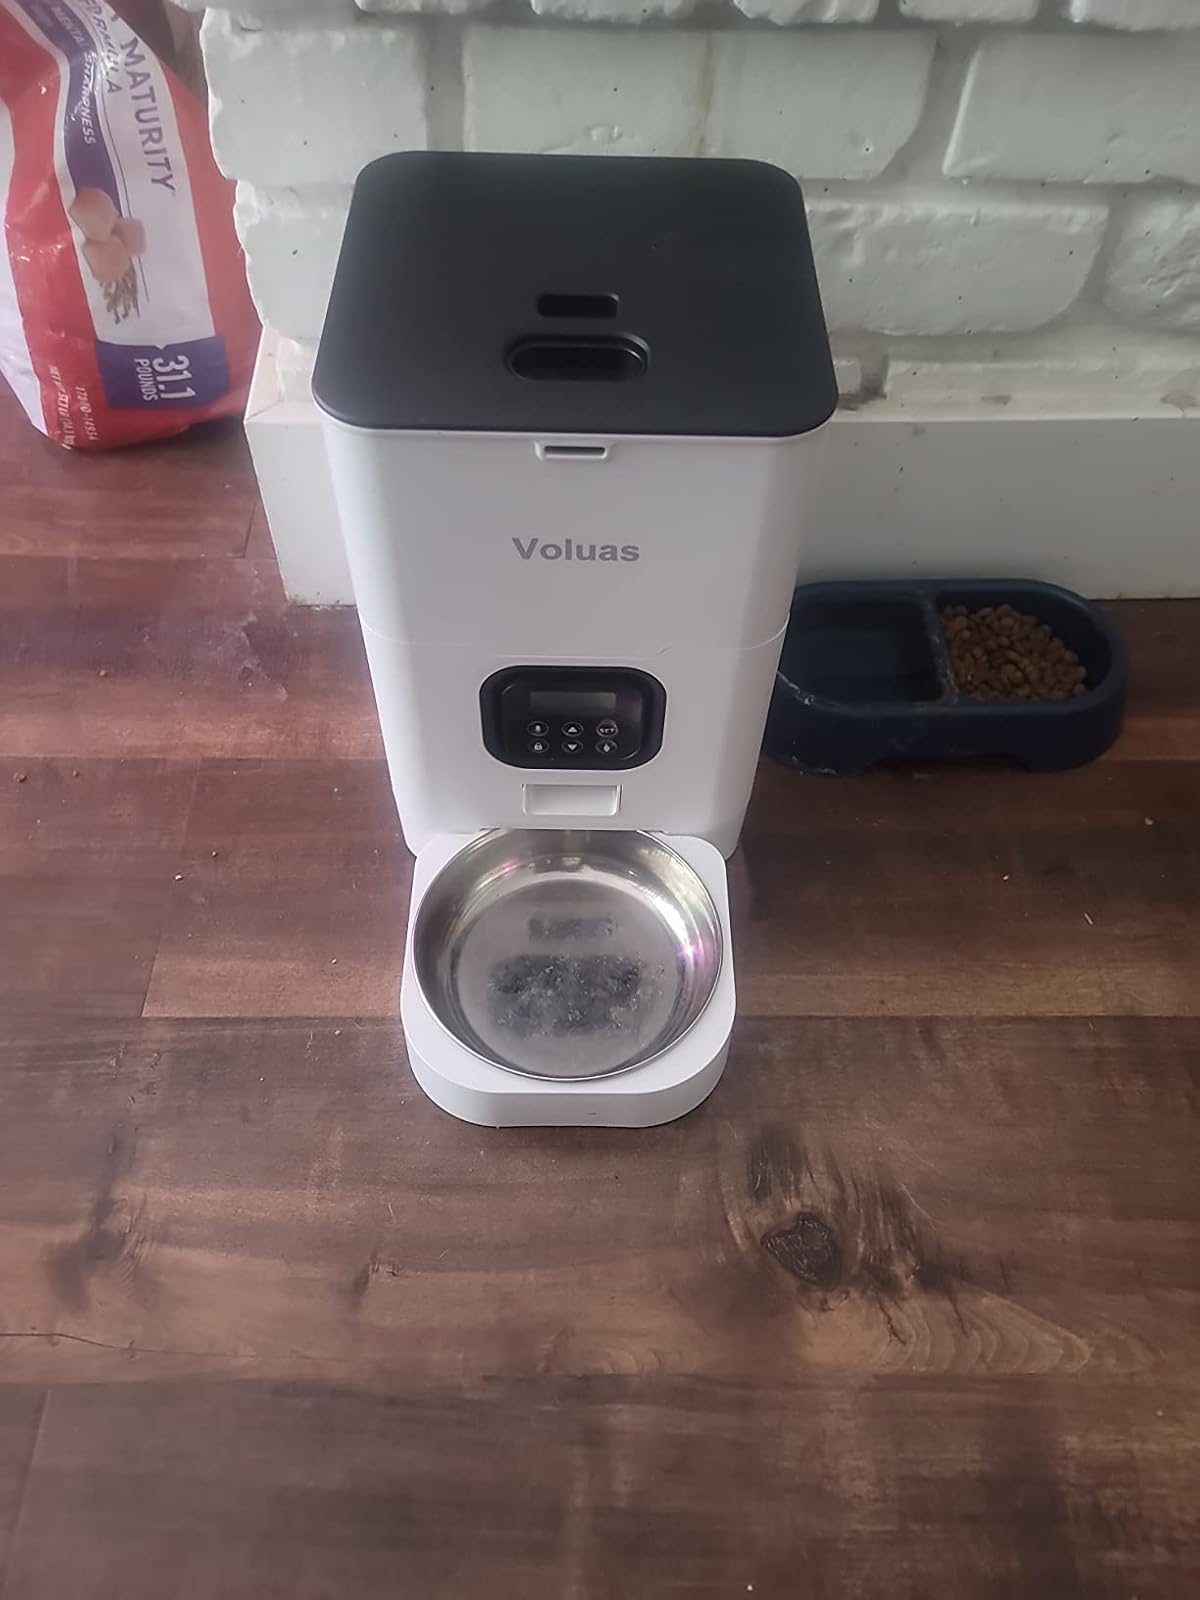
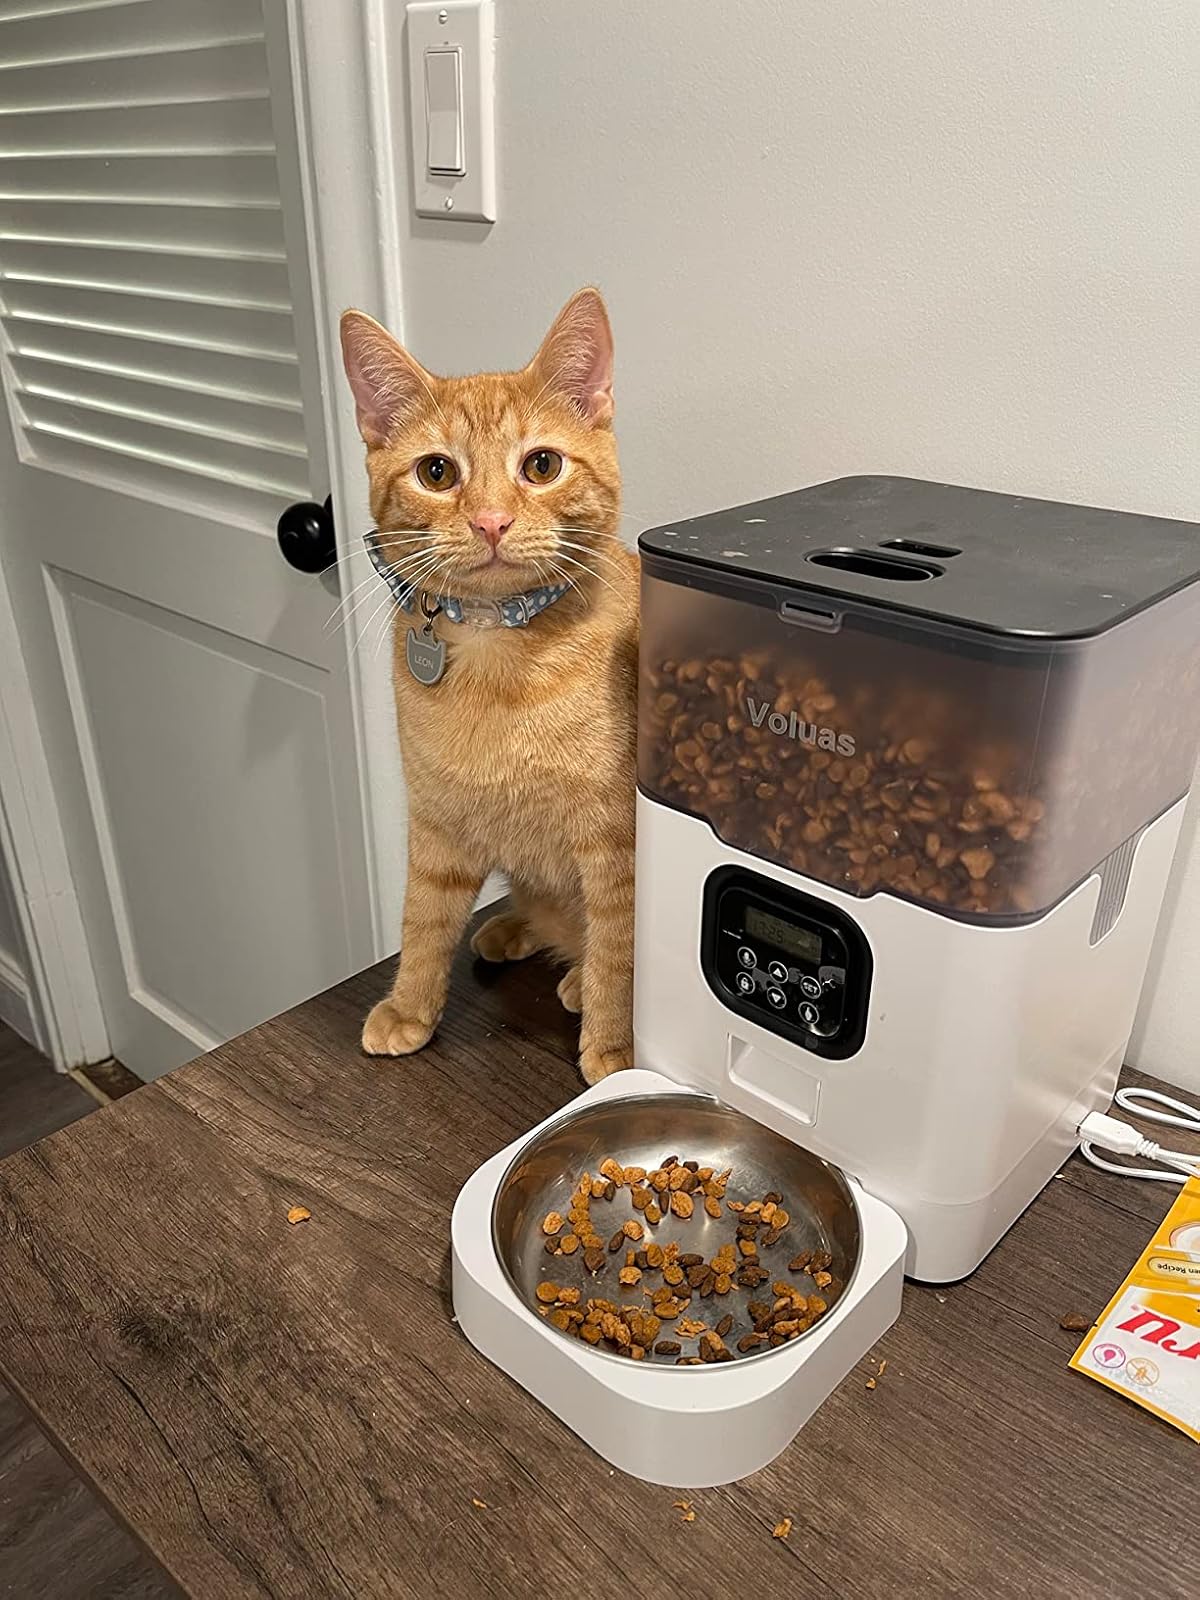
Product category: items_feeder
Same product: no